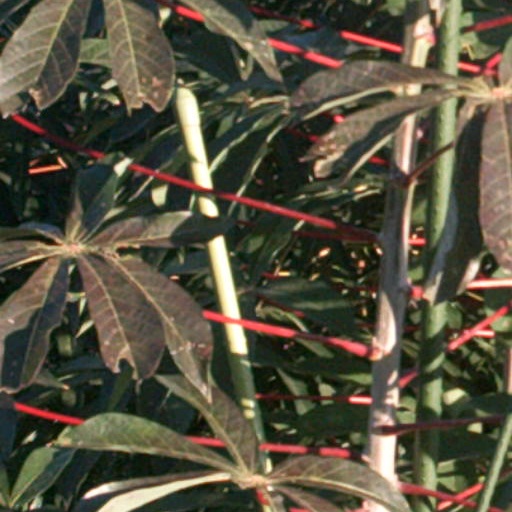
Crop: cassava